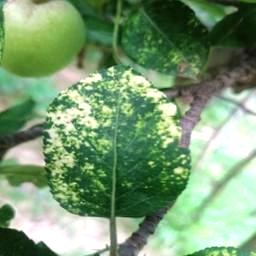
Label: Apple_Mosaic